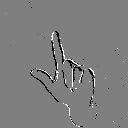
ASL letter: l